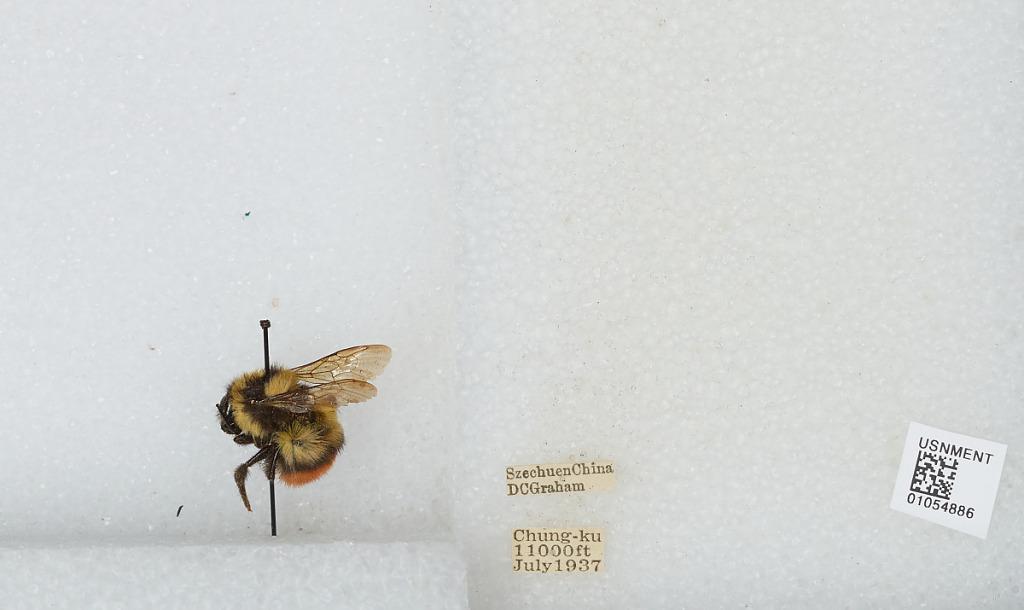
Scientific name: Bombus sp.
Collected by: D. Graham
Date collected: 1937-7-
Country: China
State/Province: Sichuan
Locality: Chung-ku